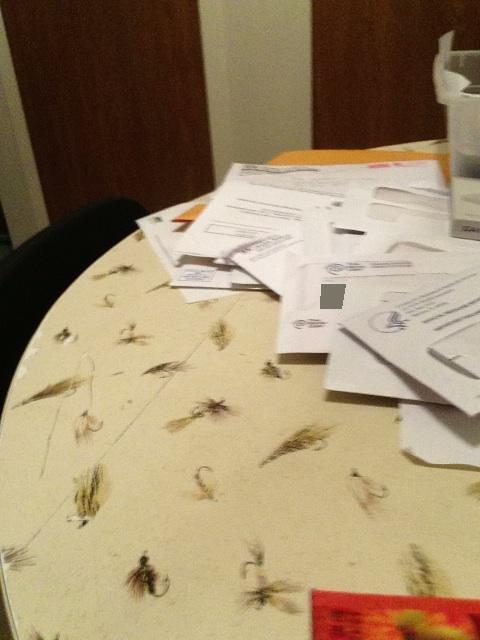Question: Can you tell me what this says on this box?
Answer: unanswerable